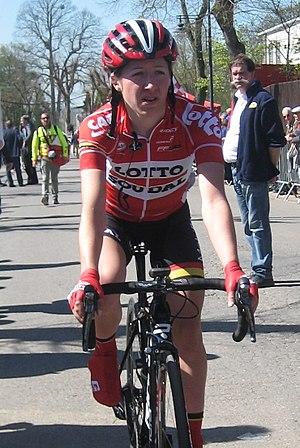
Anisha Vekemans est une coureuse cycliste professionnelle belge.